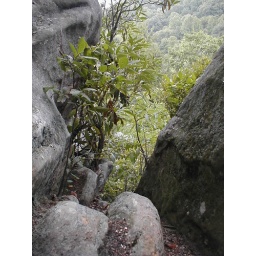
tree in rock